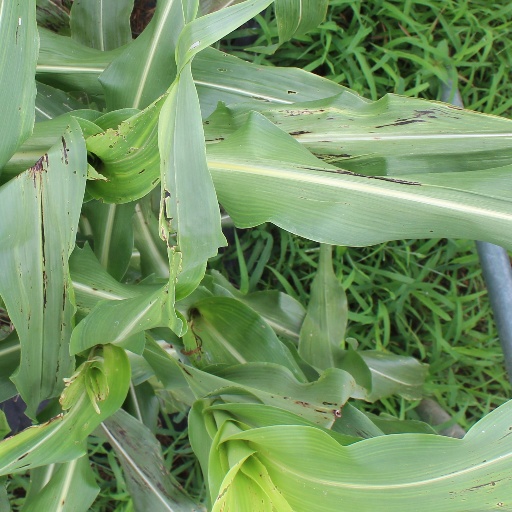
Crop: sorghum